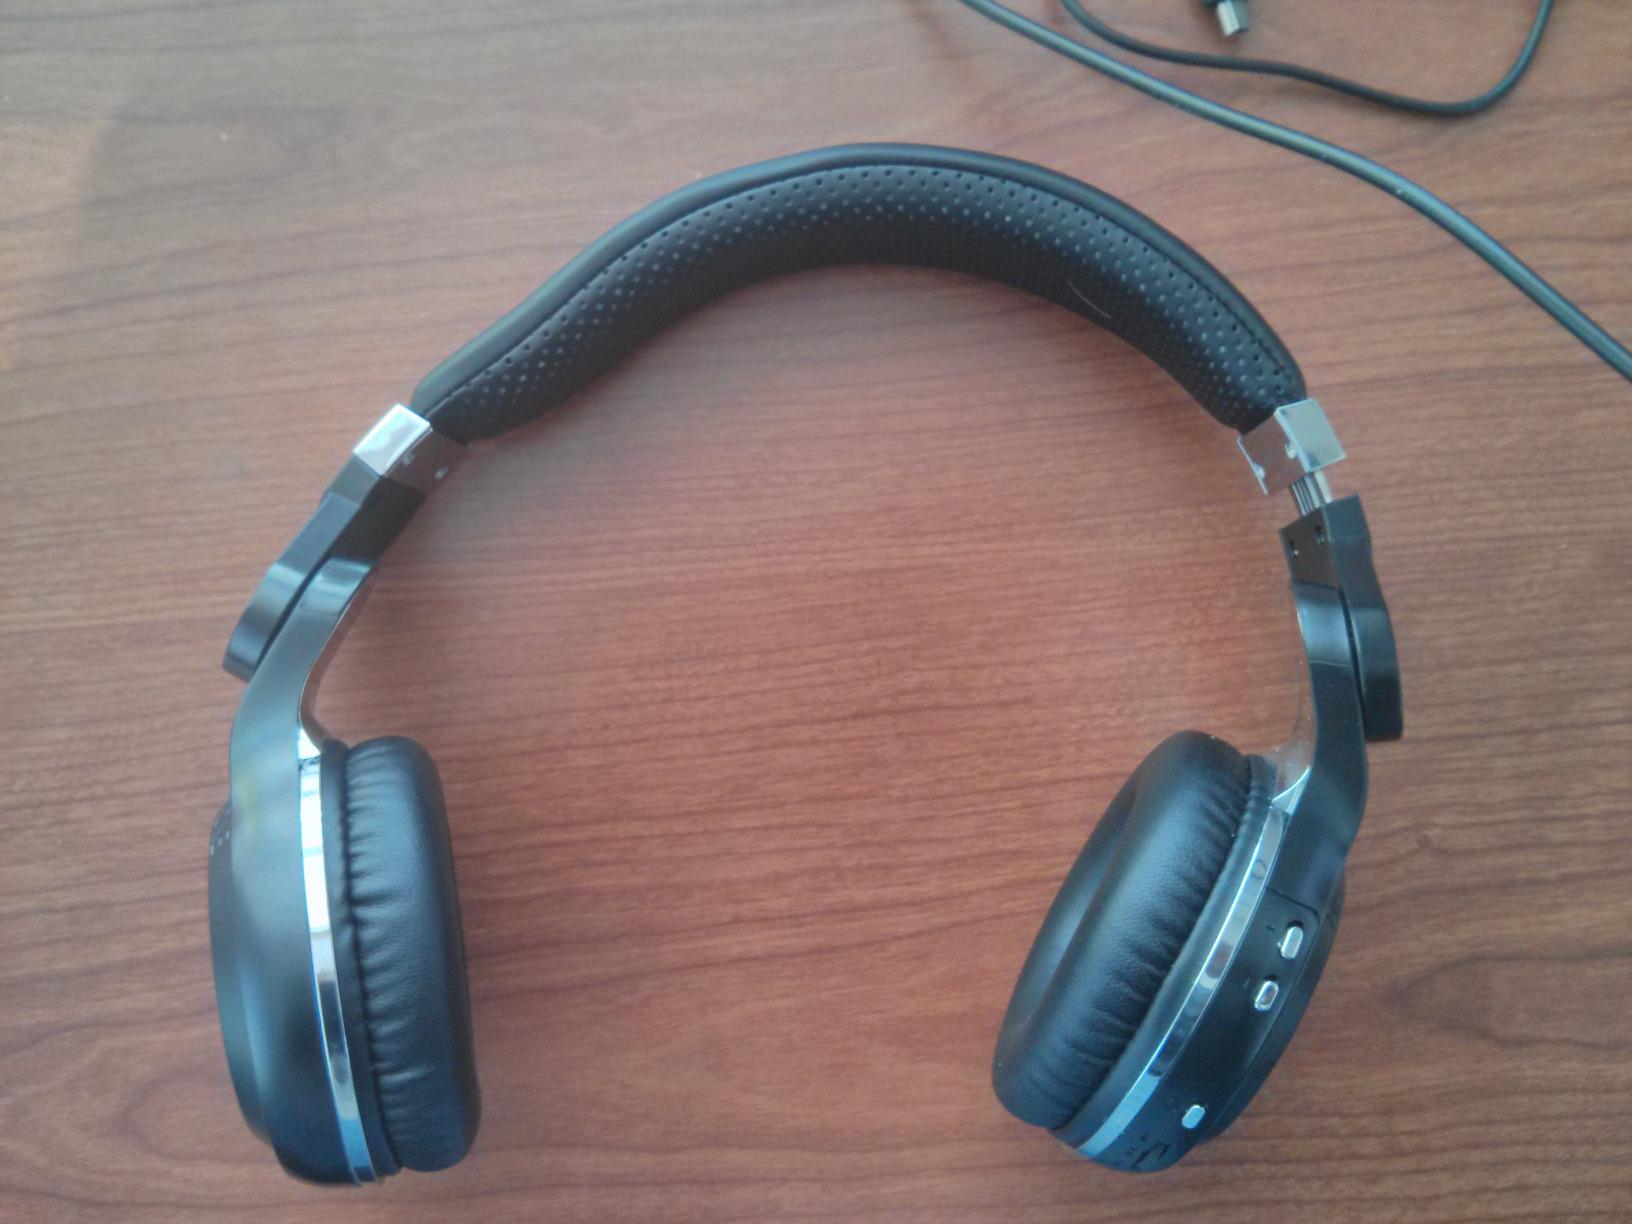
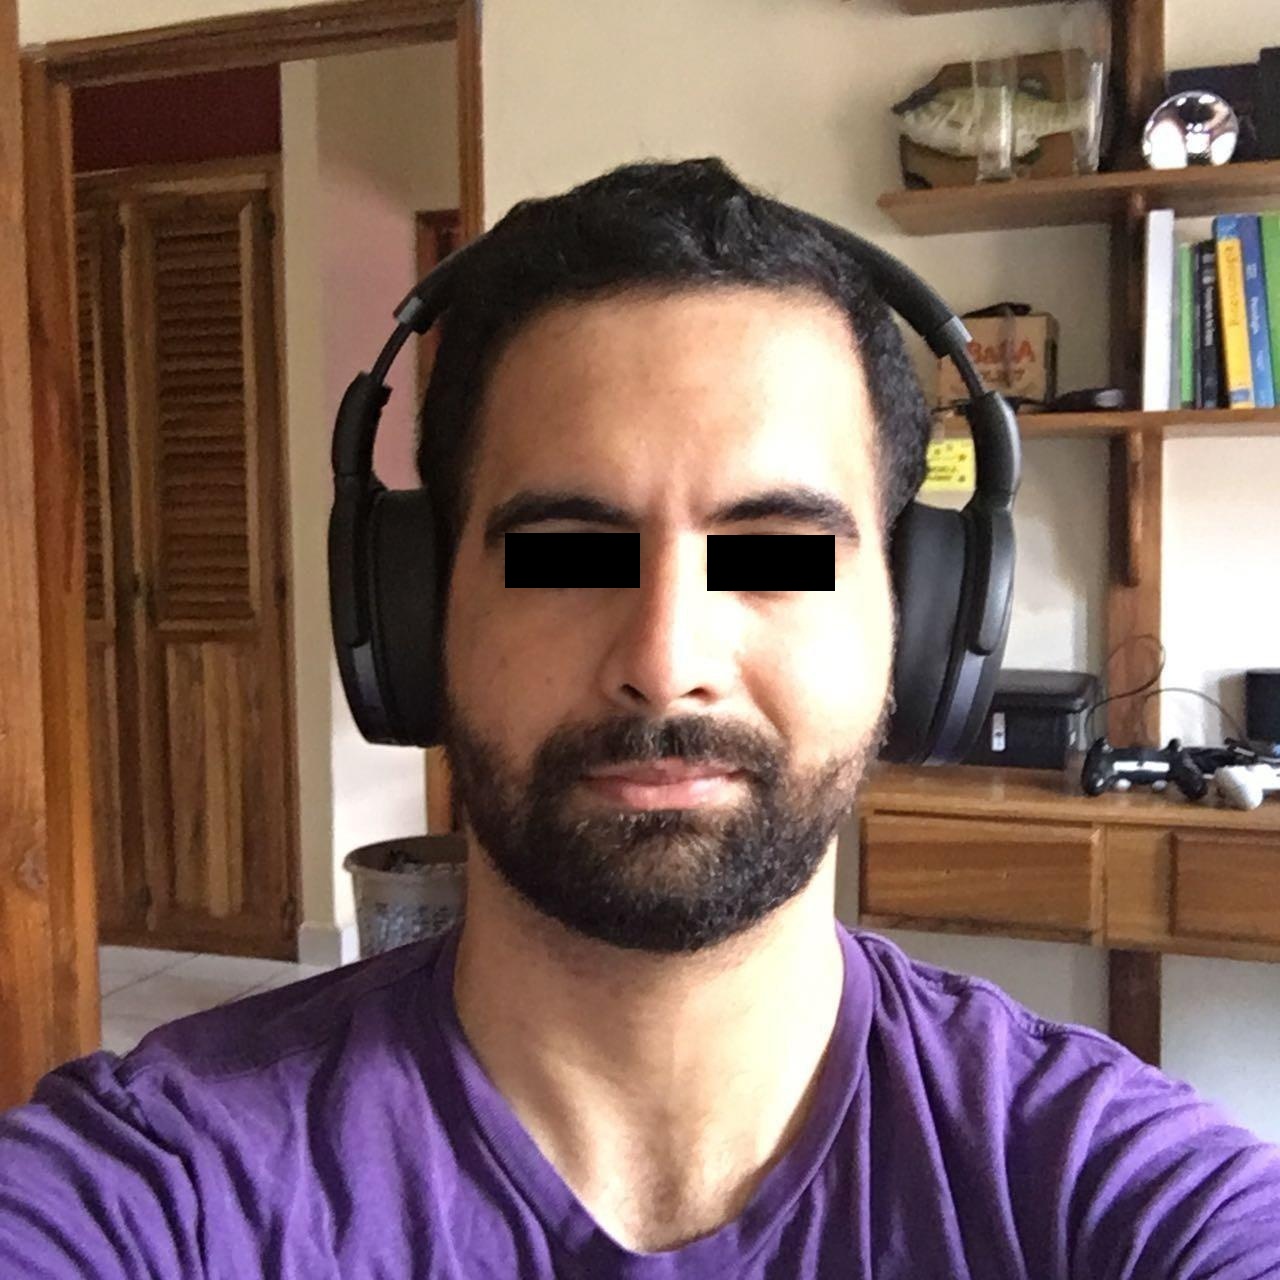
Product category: headphones
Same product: no